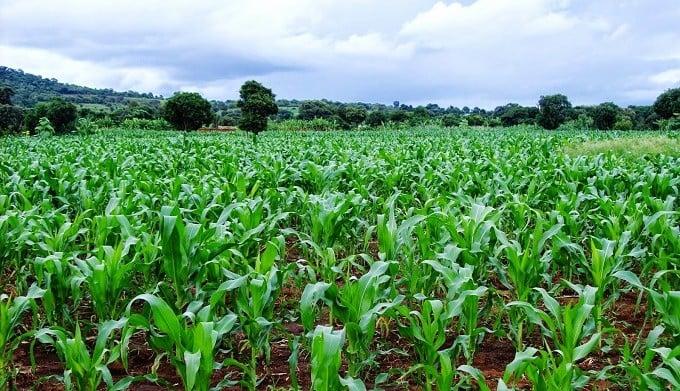
Ni katika shamba kubwa lenye mimea ya mahindi katika hatua ya kati ya ukuaji. Mimea hiyo ni ya kijani kibichi ikionyesha afya njema na uwepo wa rutuba ya kutosha. Mistari ya upandaji umepangwa kwa mpangilio mzuri na mandhari ya mbali inaonyesha miti ya asili pamoja na milima au vilima.